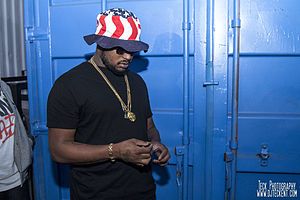
Schoolboy Q
Schoolboy Q i august 2012.
Quincy Matthew Hanley, bedre kendt som Schoolboy Q, er en amerikansk rapper fra Los Angeles, California. Han blev født i en militær base i Wiesbaden, Tyskland. Inden han startede med at lave musik, har han haft en stor interesse for amerikansk fodbold. Han har spillet amerikansk fodbold lige siden han var 6 år til han fyldte 21 hvor efter han begyndte sin musikkarriere. Han har spillet amerikansk fodbold for West Los Angeles Oilers i college.